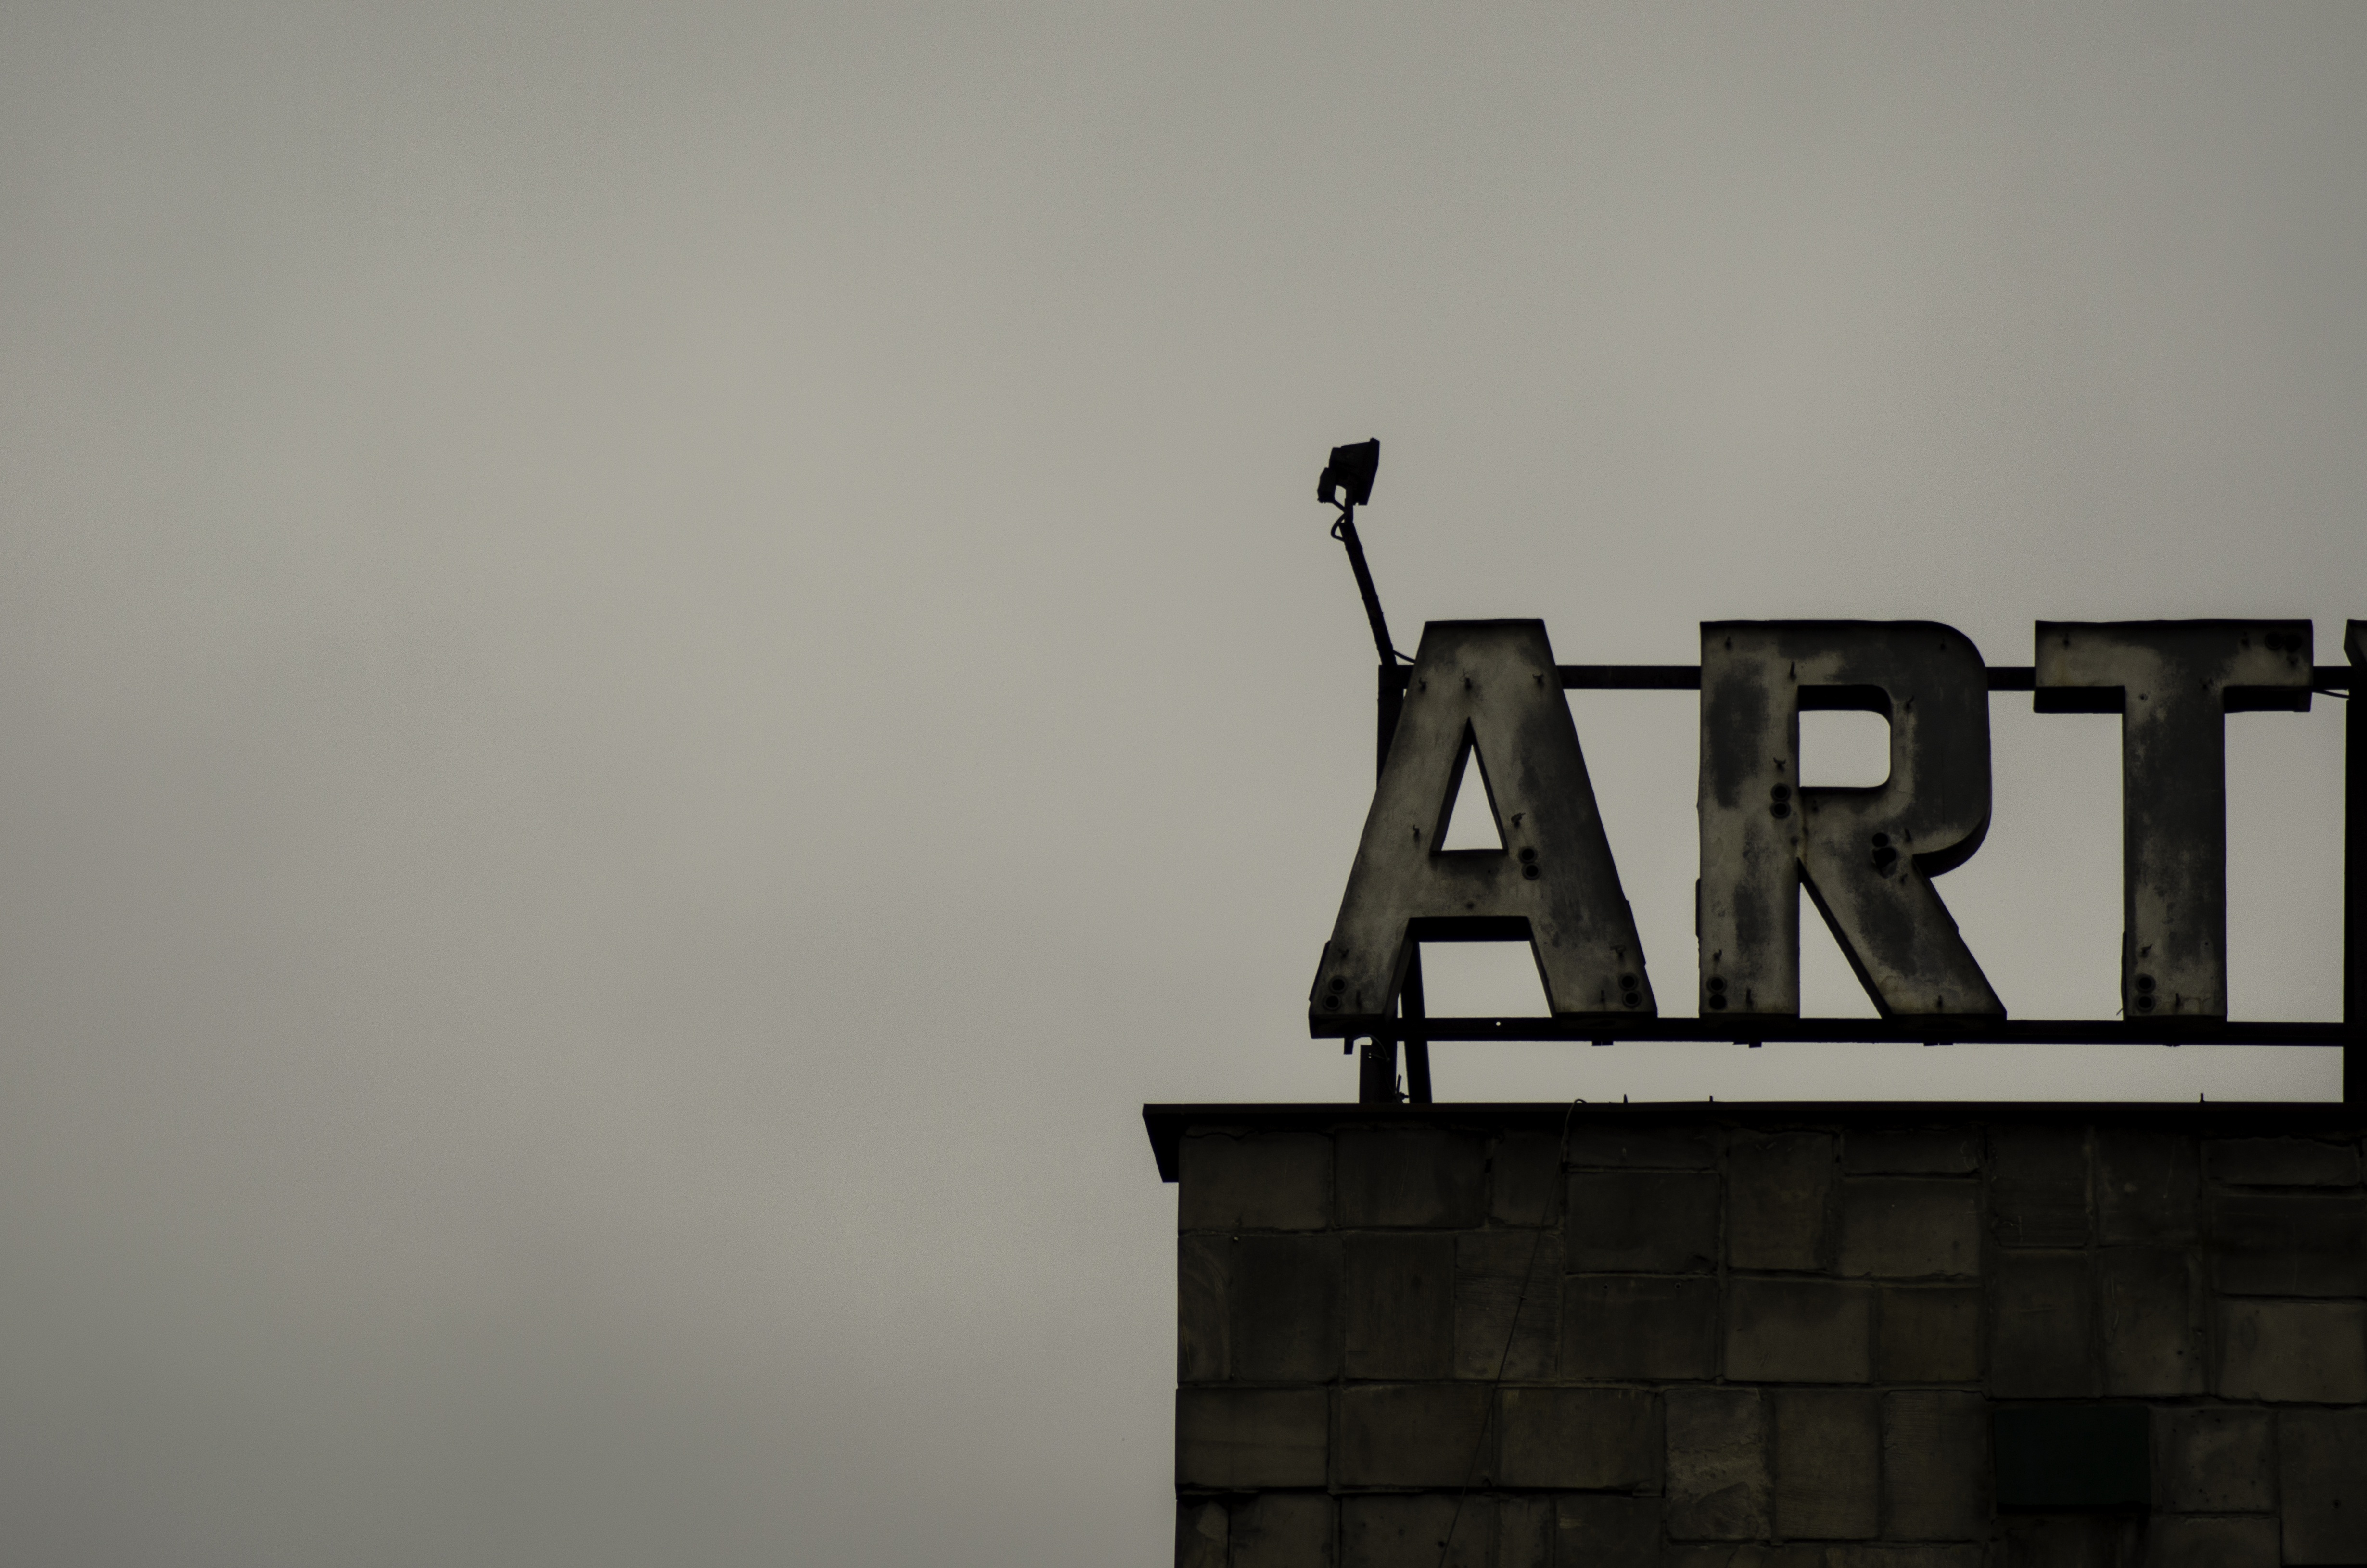
light, architecture, white, city, wall, monument, black, lighting, art, articles, shape, the art of, owicz